Leeds University Library's Gypsy, Traveller and Roma Collections

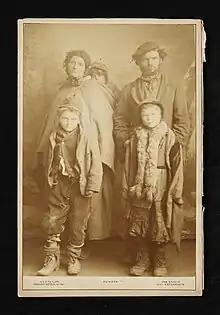
The Cameron family in Dundee, 1883

The Gypsy, Traveller and Roma Collections comprise collections from different sources acquired by the Brotherton Library at various times. These are curated under a single collection group. Each collection is an outsider’s representation of the communities as the collectors were not Gypsies, Travellers or Roma. The collections trace attitudes to, and relationships with, the communities, from the romantic stance of the early twentieth century to the social reality of more modern collections.